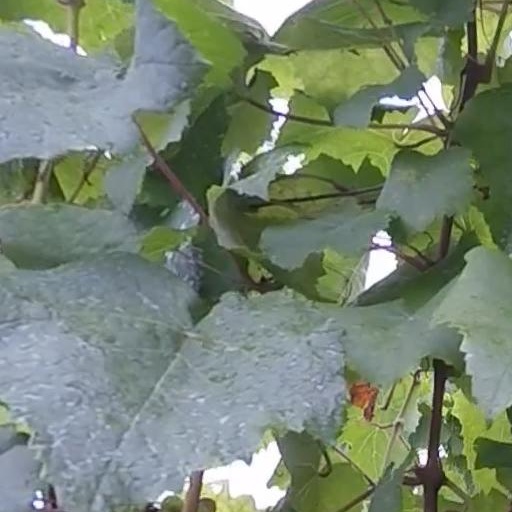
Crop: grape